2019 8 Hours of Bahrain

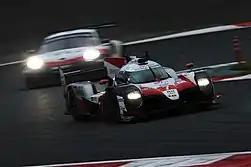
The race winning #7 Toyota TS050 Hybrid seen at the 2018 6 Hours of Fuji

The 2019 8 Hours of Bahrain, formally known as the 2019 BAPCO 8 Hours of Bahrain, for sponsorship reasons, was an endurance sportscar racing event held on 14 December 2019, as the fourth round of the 2019–20 FIA World Endurance Championship. This would mark the return of the FIA WEC to the Bahrain International Circuit for the first time since 2017, and would also be the inaugural running of the race, in an extended 8 hours format, having previously been run as the 6 Hours of Bahrain.